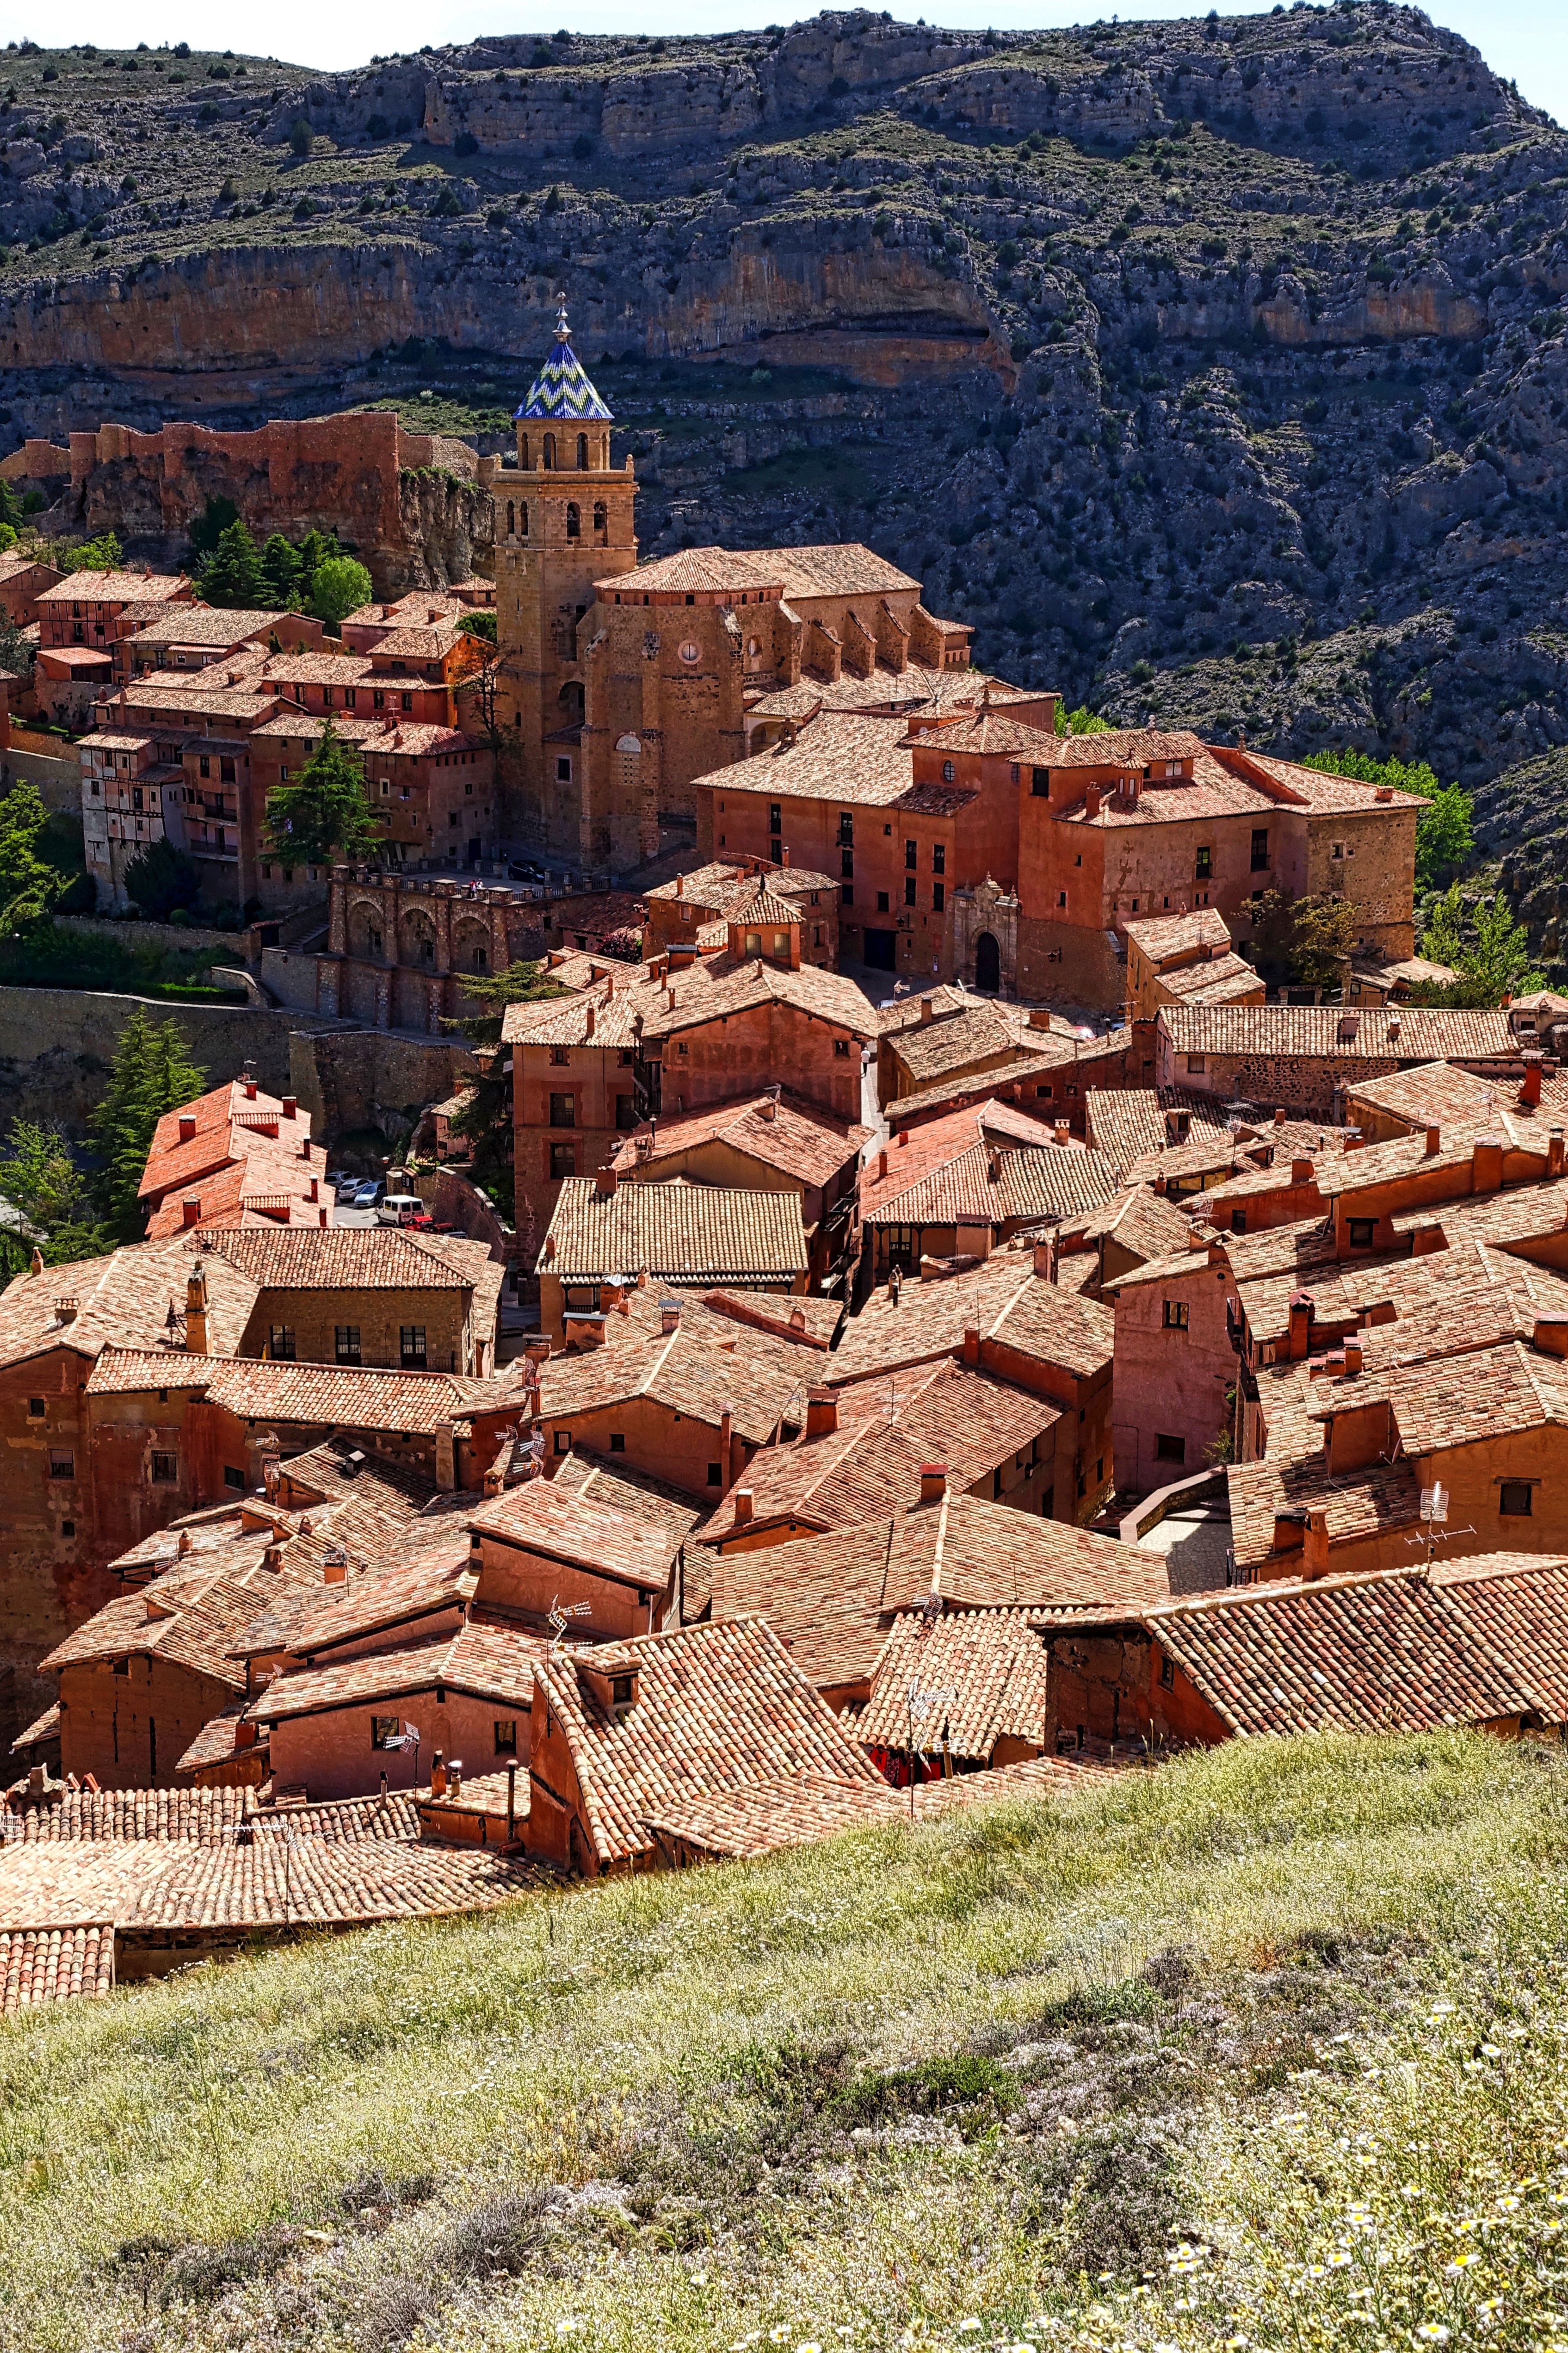
landscape, rock, mountain, town, valley, village, scenic, geology, buildings, ruins, plateau, traditional, wadi, historic site, albarracin, ancient history